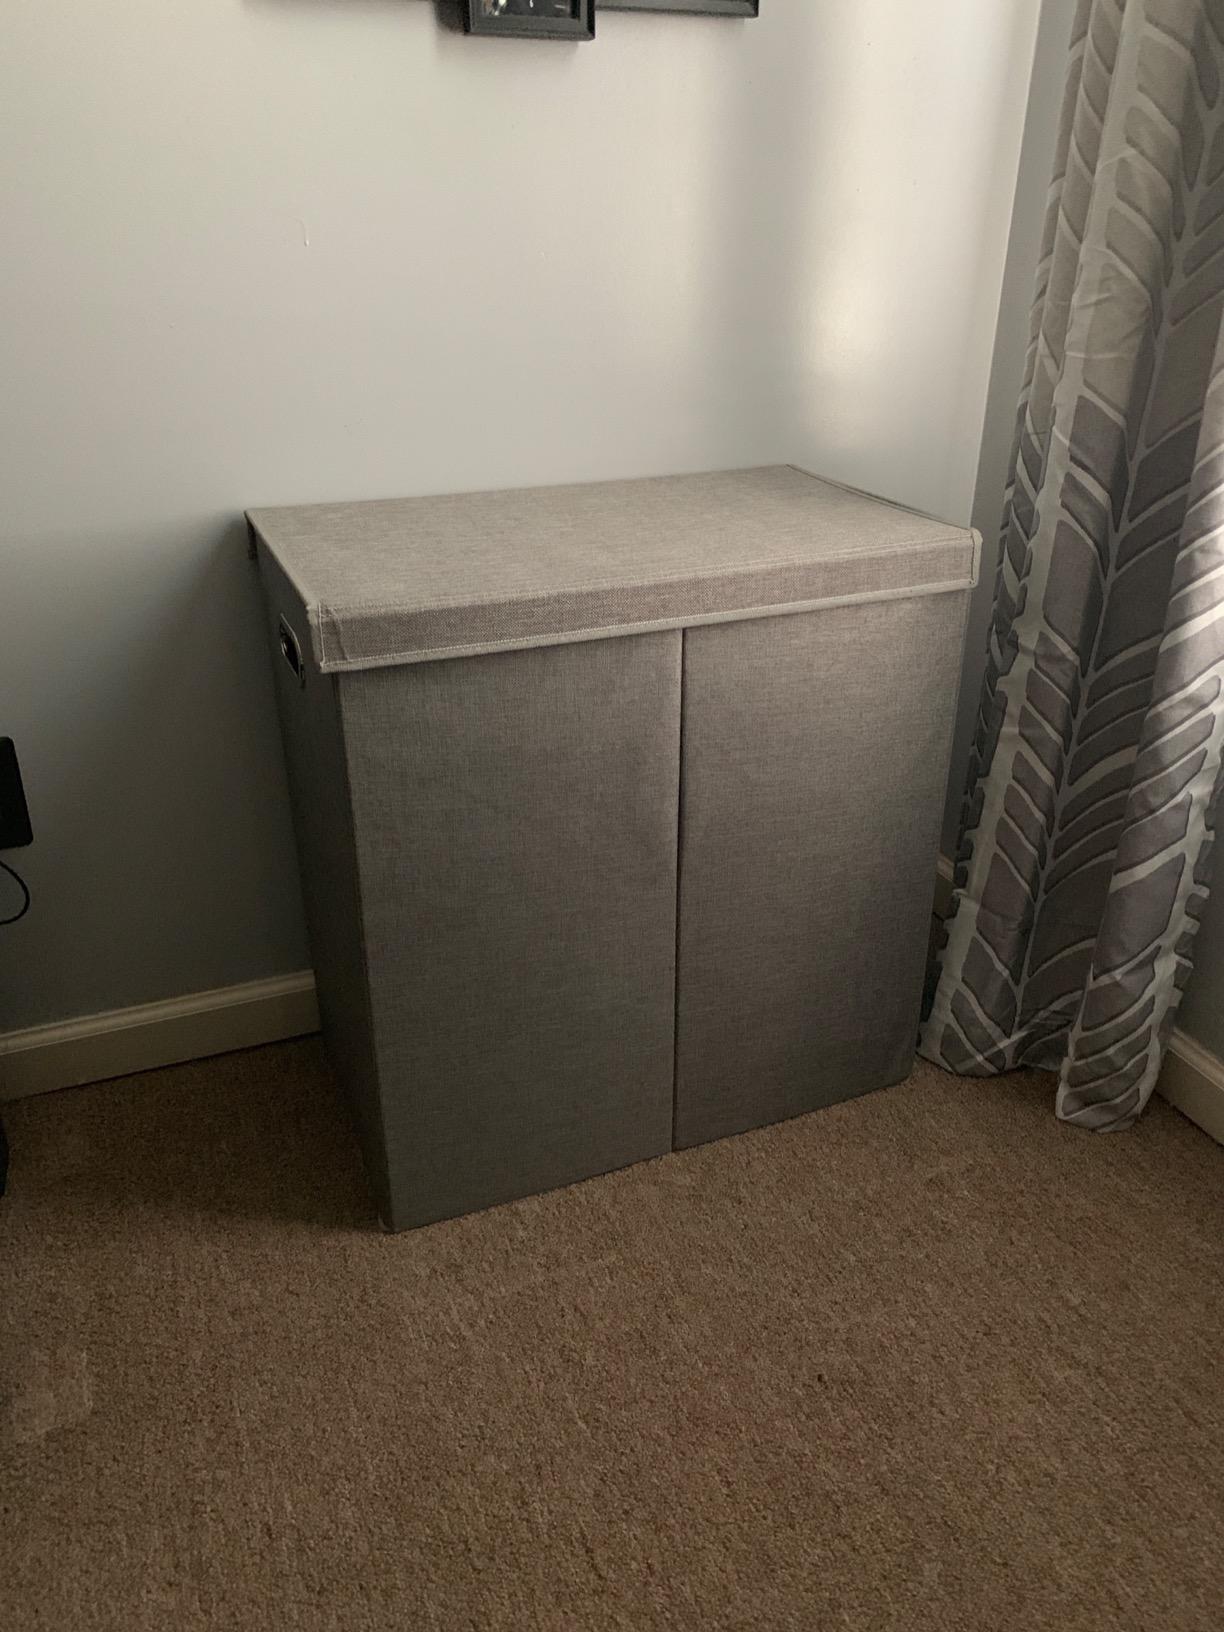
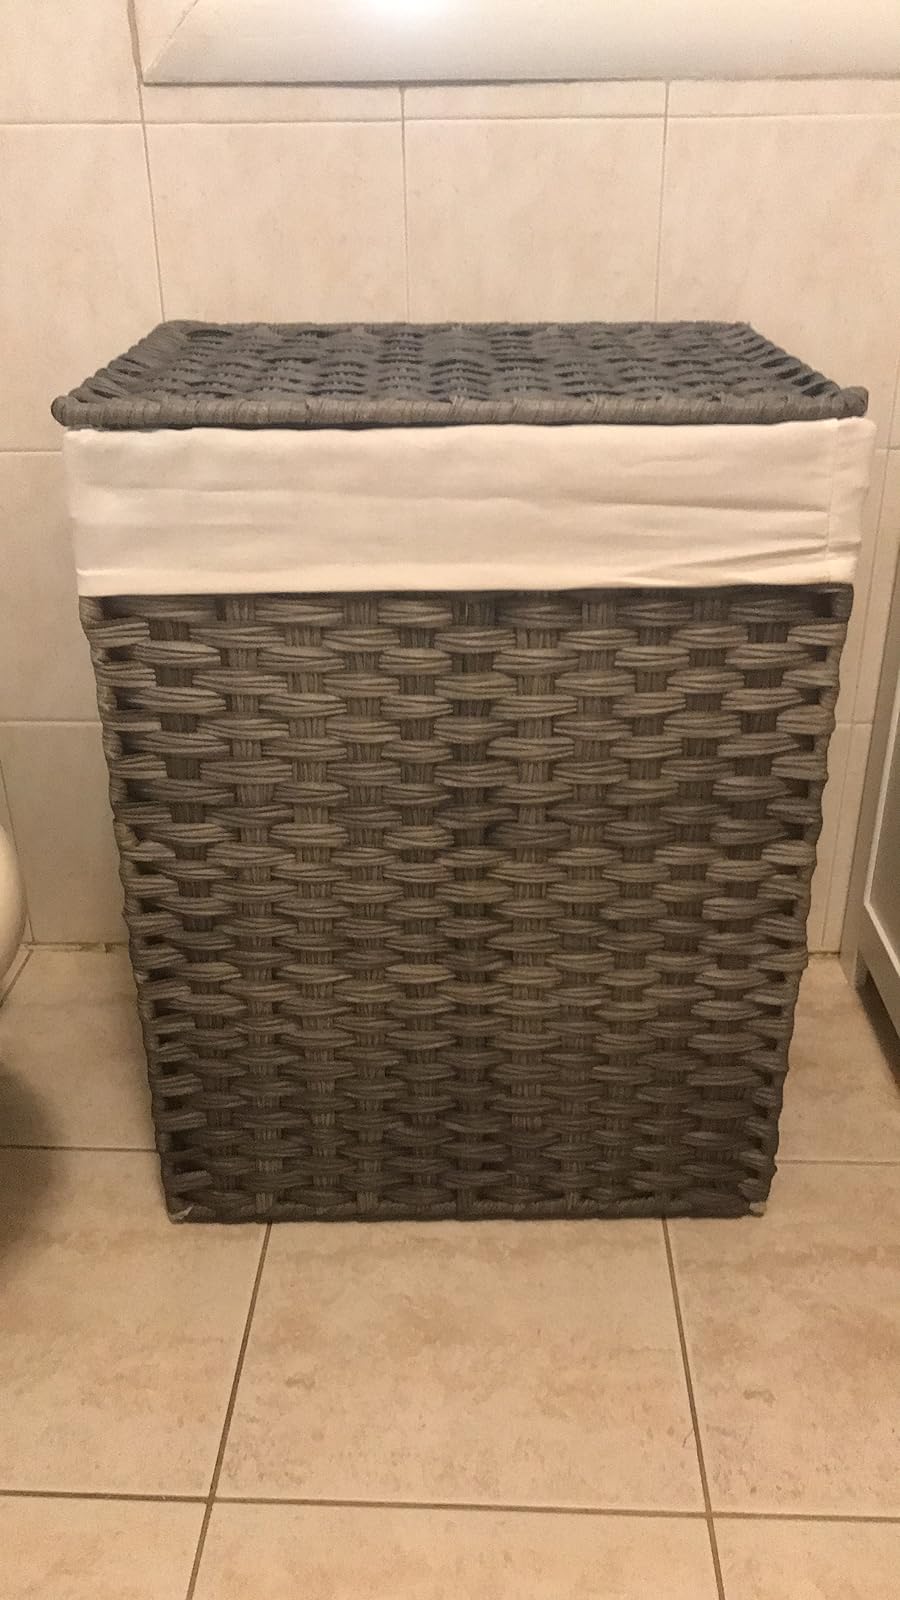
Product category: items_hamper
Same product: no